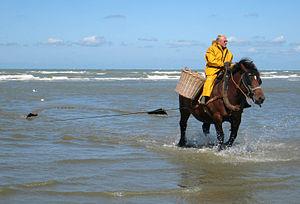
La pêche aux crevettes à cheval à Oostduinkerke ou à Ostdunkerque - Garnaalvisserij te paard in Oostduinkerke en néerlandais - est un type de pêche unique au monde, reconnu comme patrimoine culturel immatériel de l'humanité par l'Unesco en 2013 dont la tradition remonte à plusieurs siècles.
Cet article recense les pratiques inscrites au patrimoine culturel immatériel en Belgique.